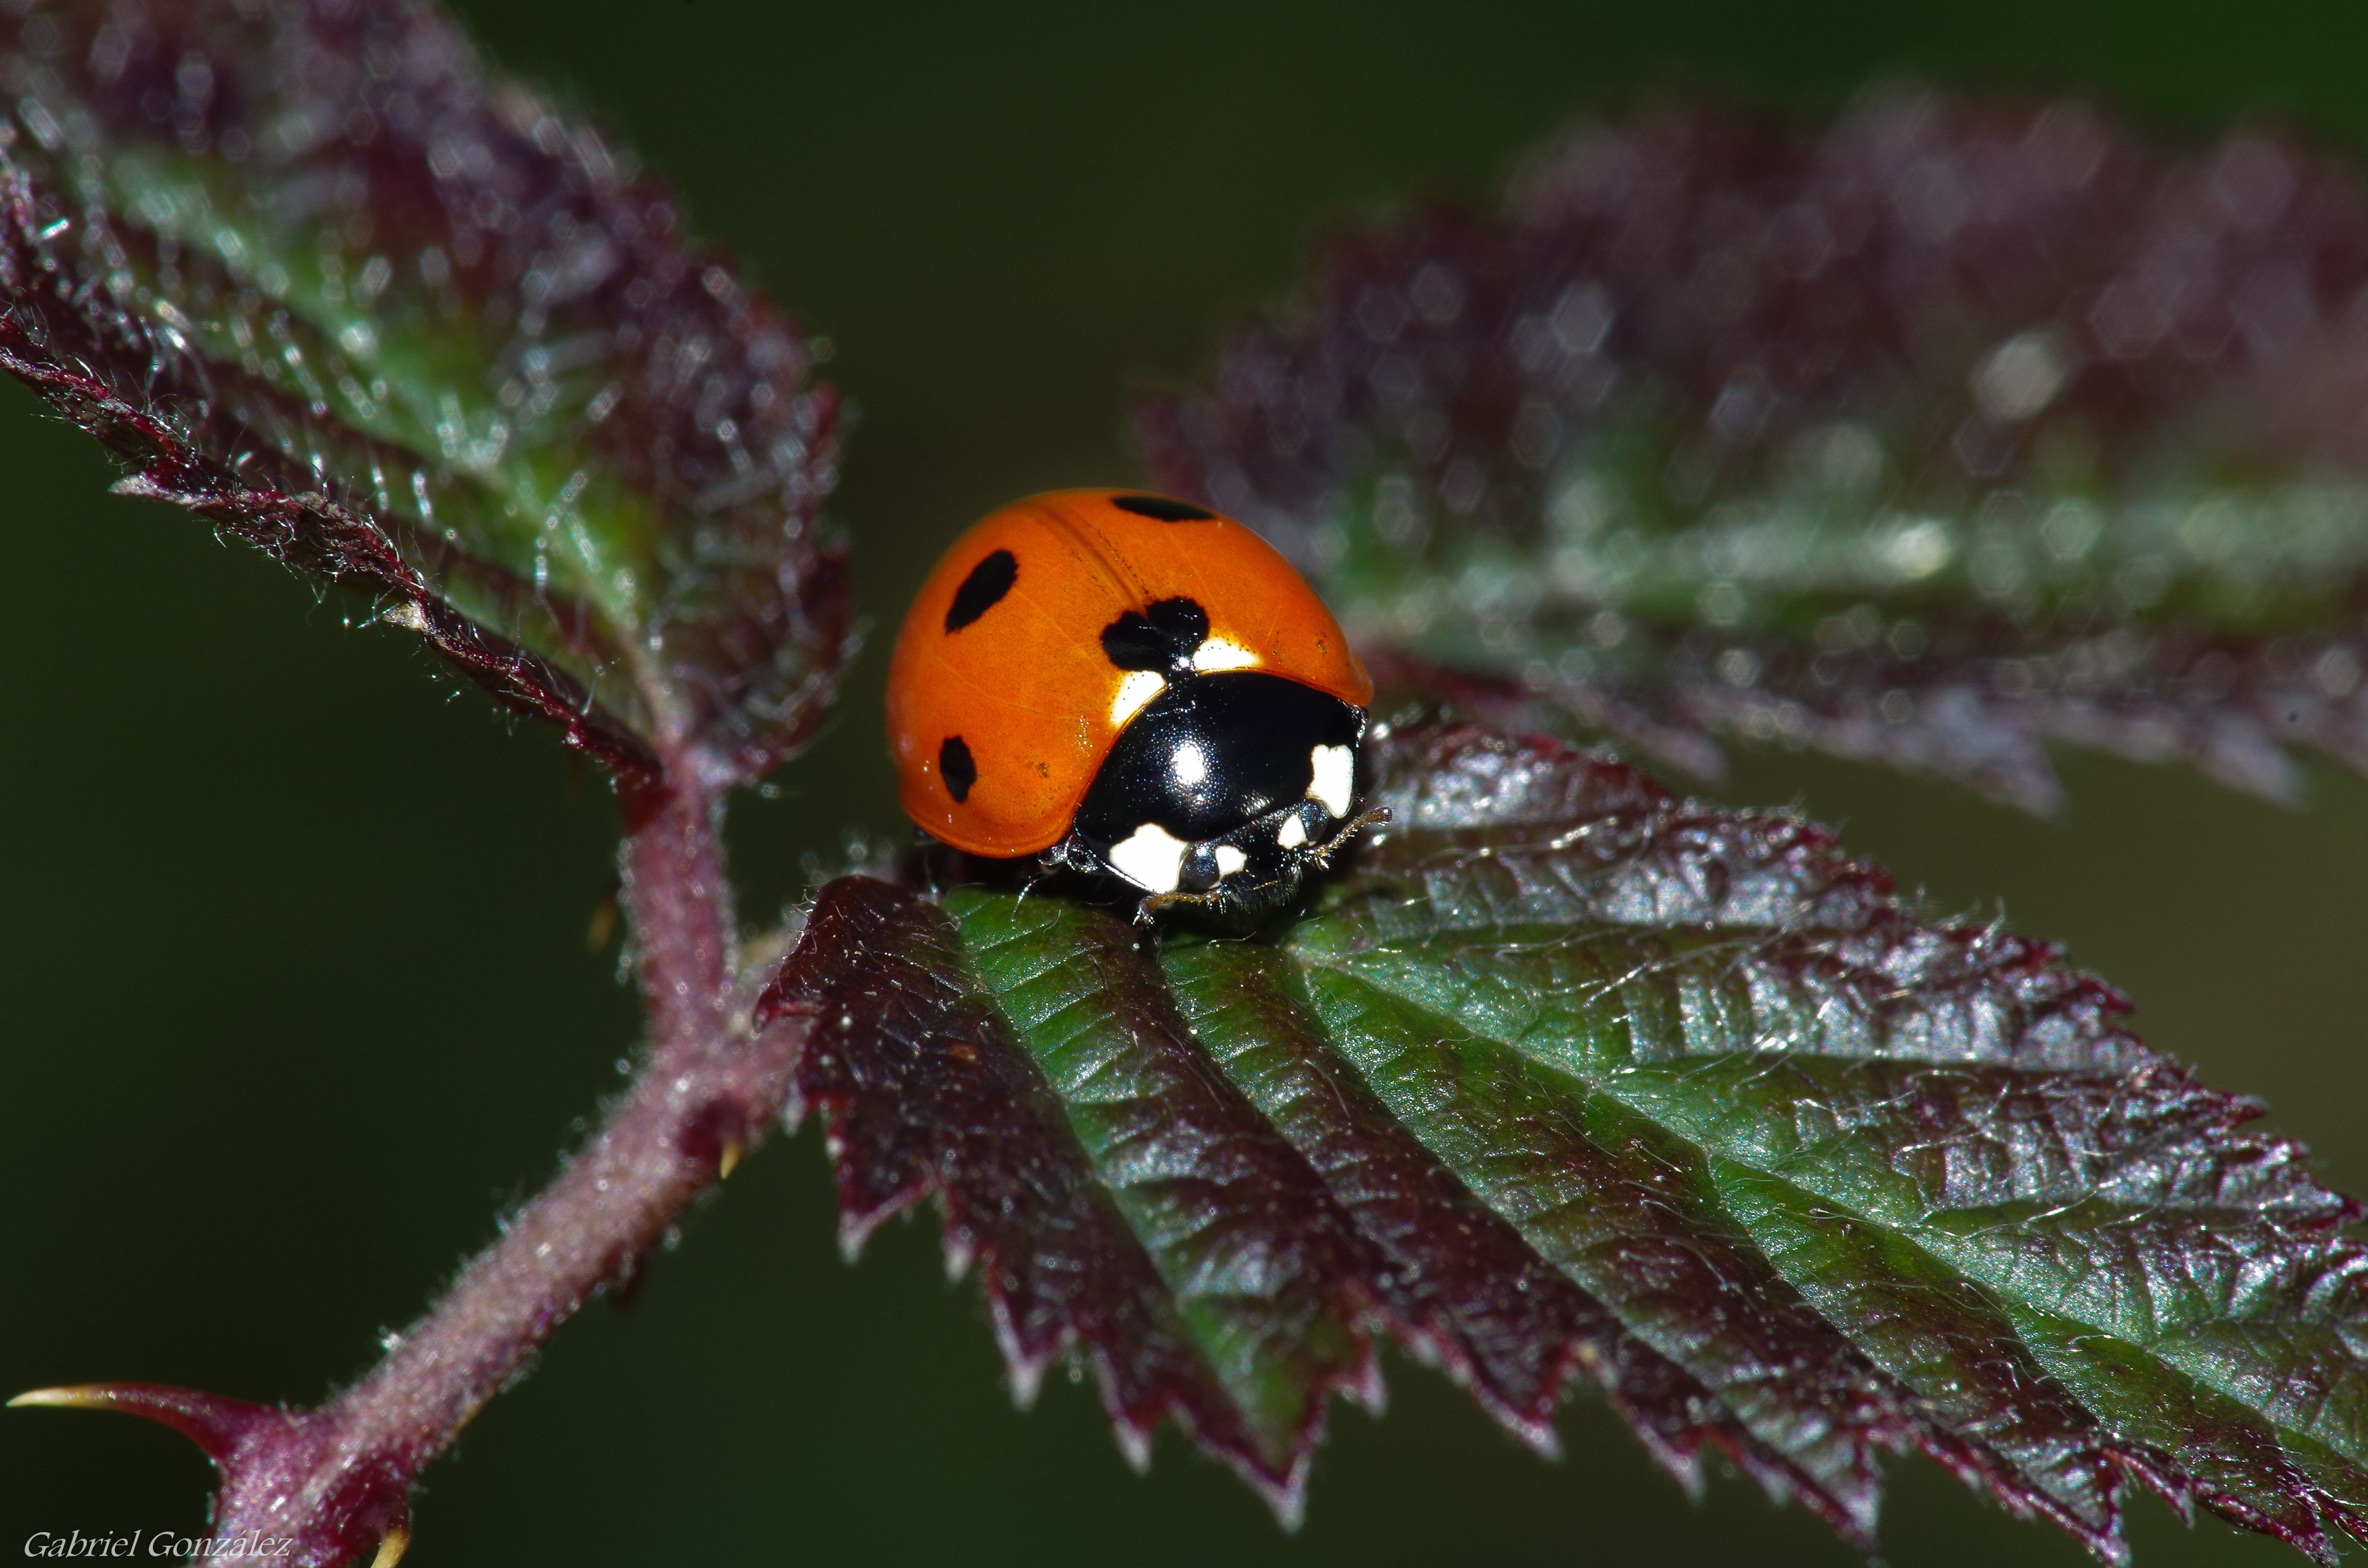
nature, branch, photography, leaf, flower, insect, macro, fauna, ladybird, invertebrate, close up, animals, naturaleza, beetle, ggl1, gaby1, xovesphoto, animales, gphoto, pentaxk30, paragon135mm, macro photography, leaf beetle, plant stem